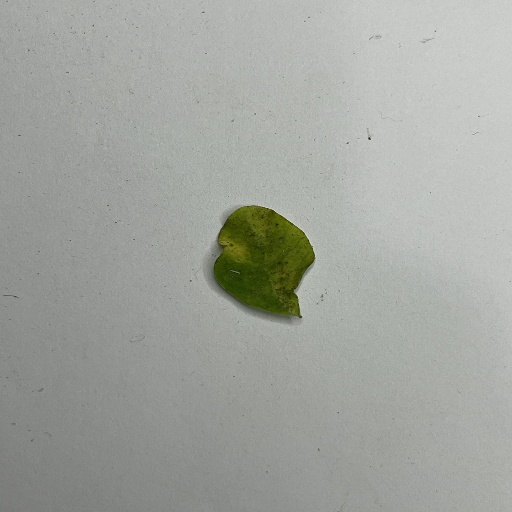
Species: Sojina
Leaf condition: Bacterial Spot